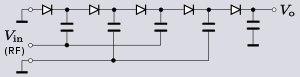
Un multiplicateur de tension est un circuit électrique redresseur, ayant pour entrée une tension alternative et pour sortie une tension continue plus élevée que celle d'entrée. Il utilise typiquement des condensateurs et des diodes.